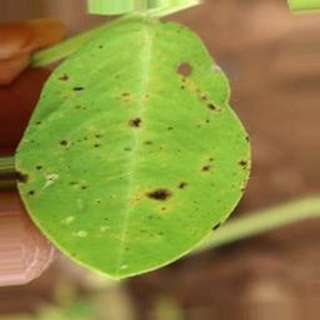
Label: groundnut_late_leaf_spot